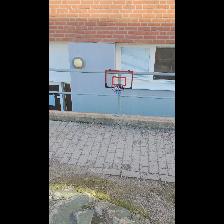
Label: NonHuman